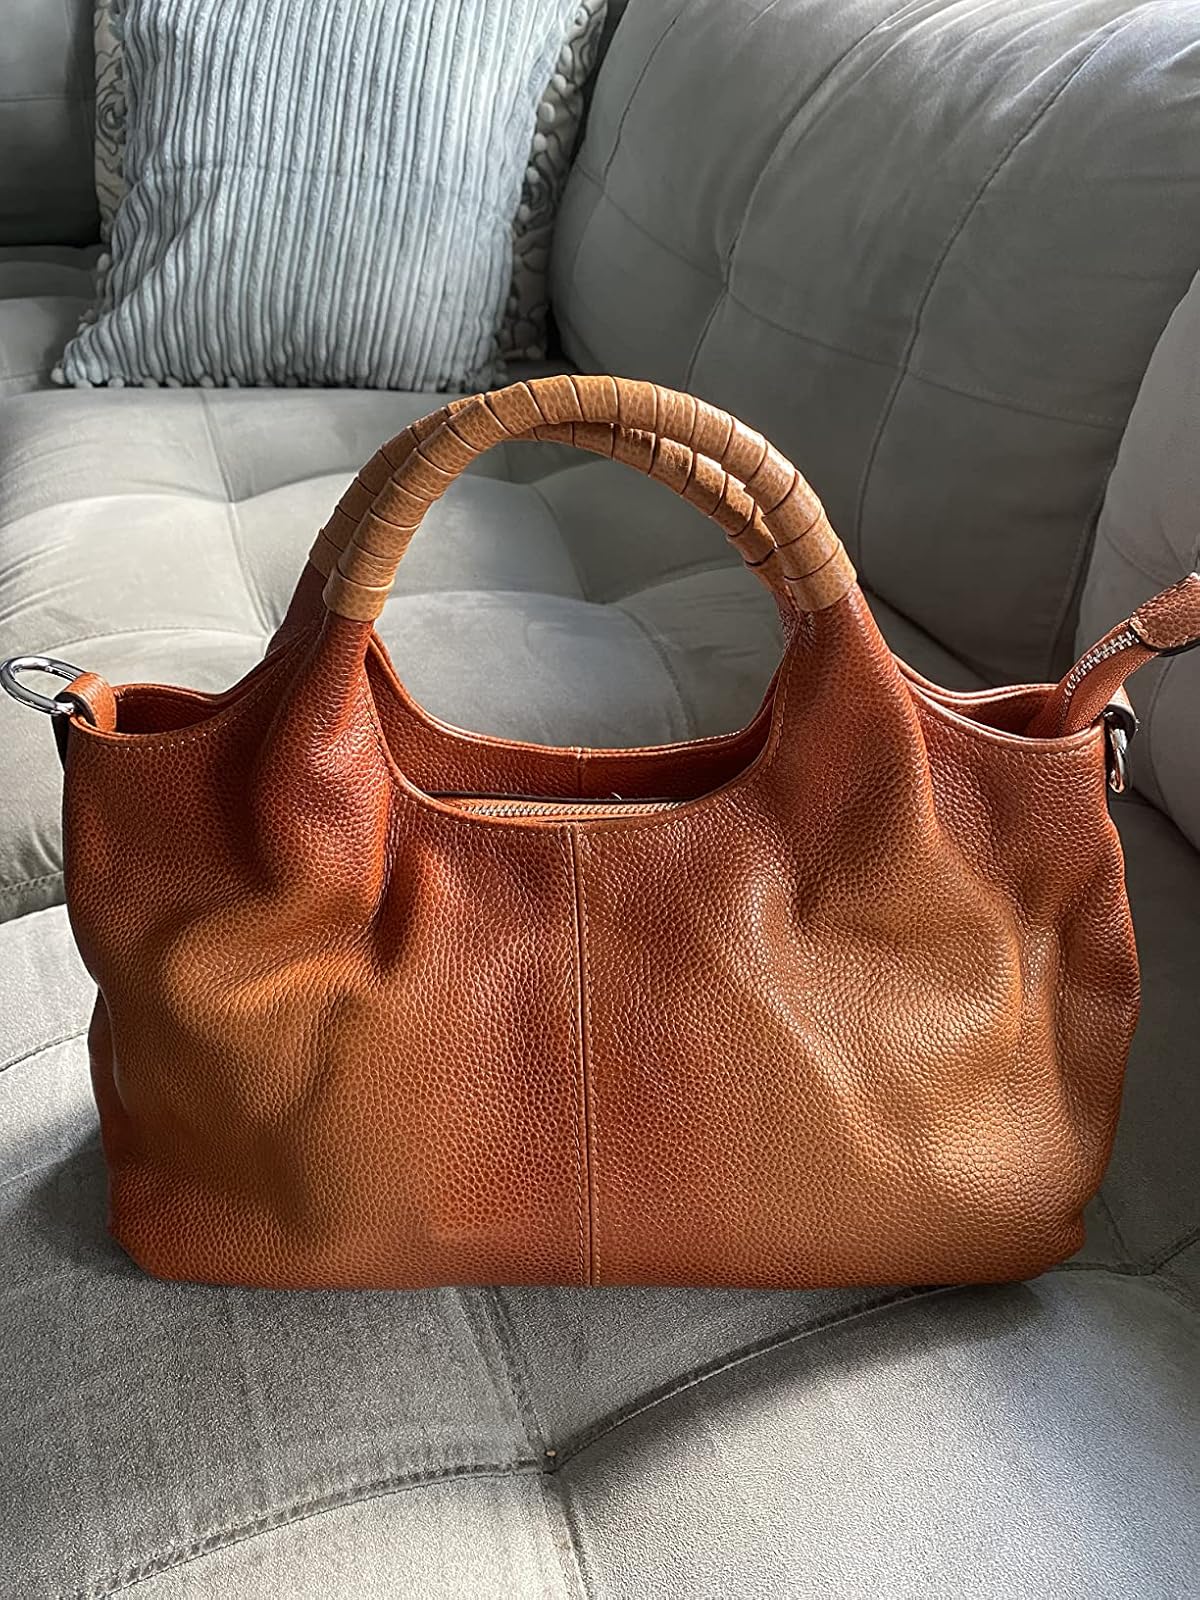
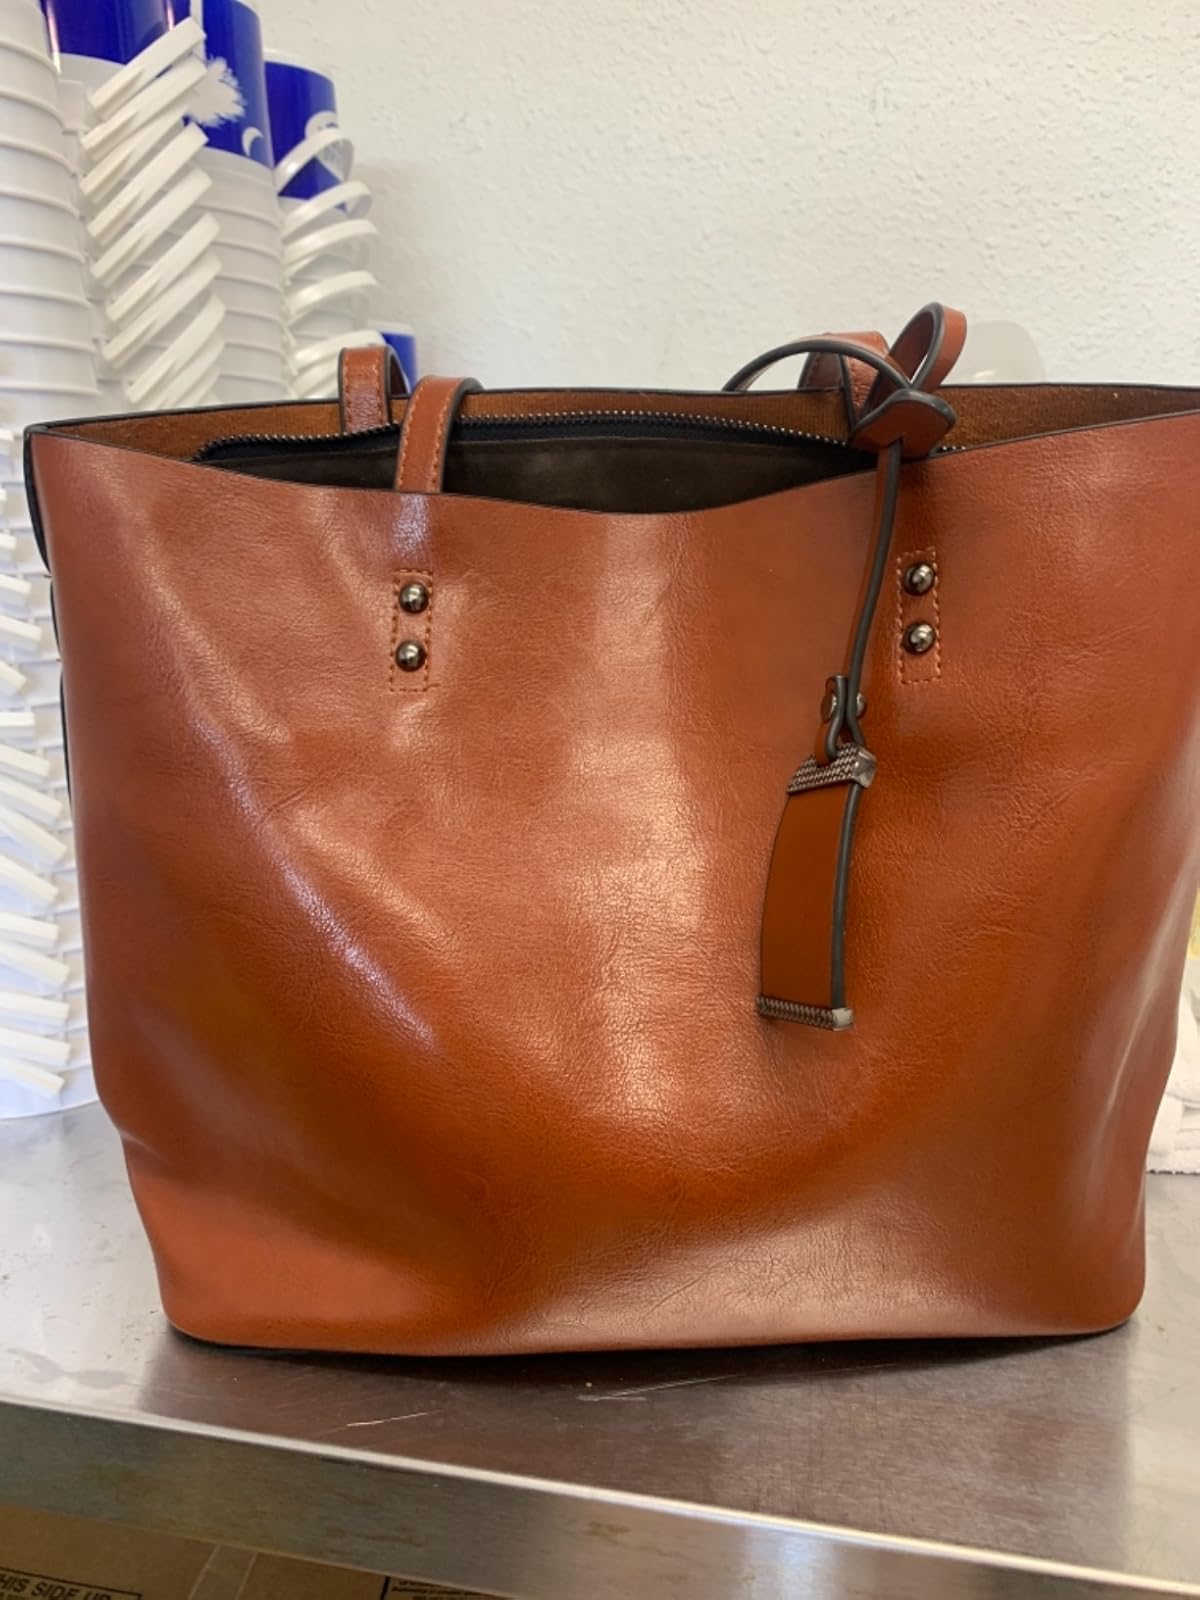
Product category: accessories_handbag
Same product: no